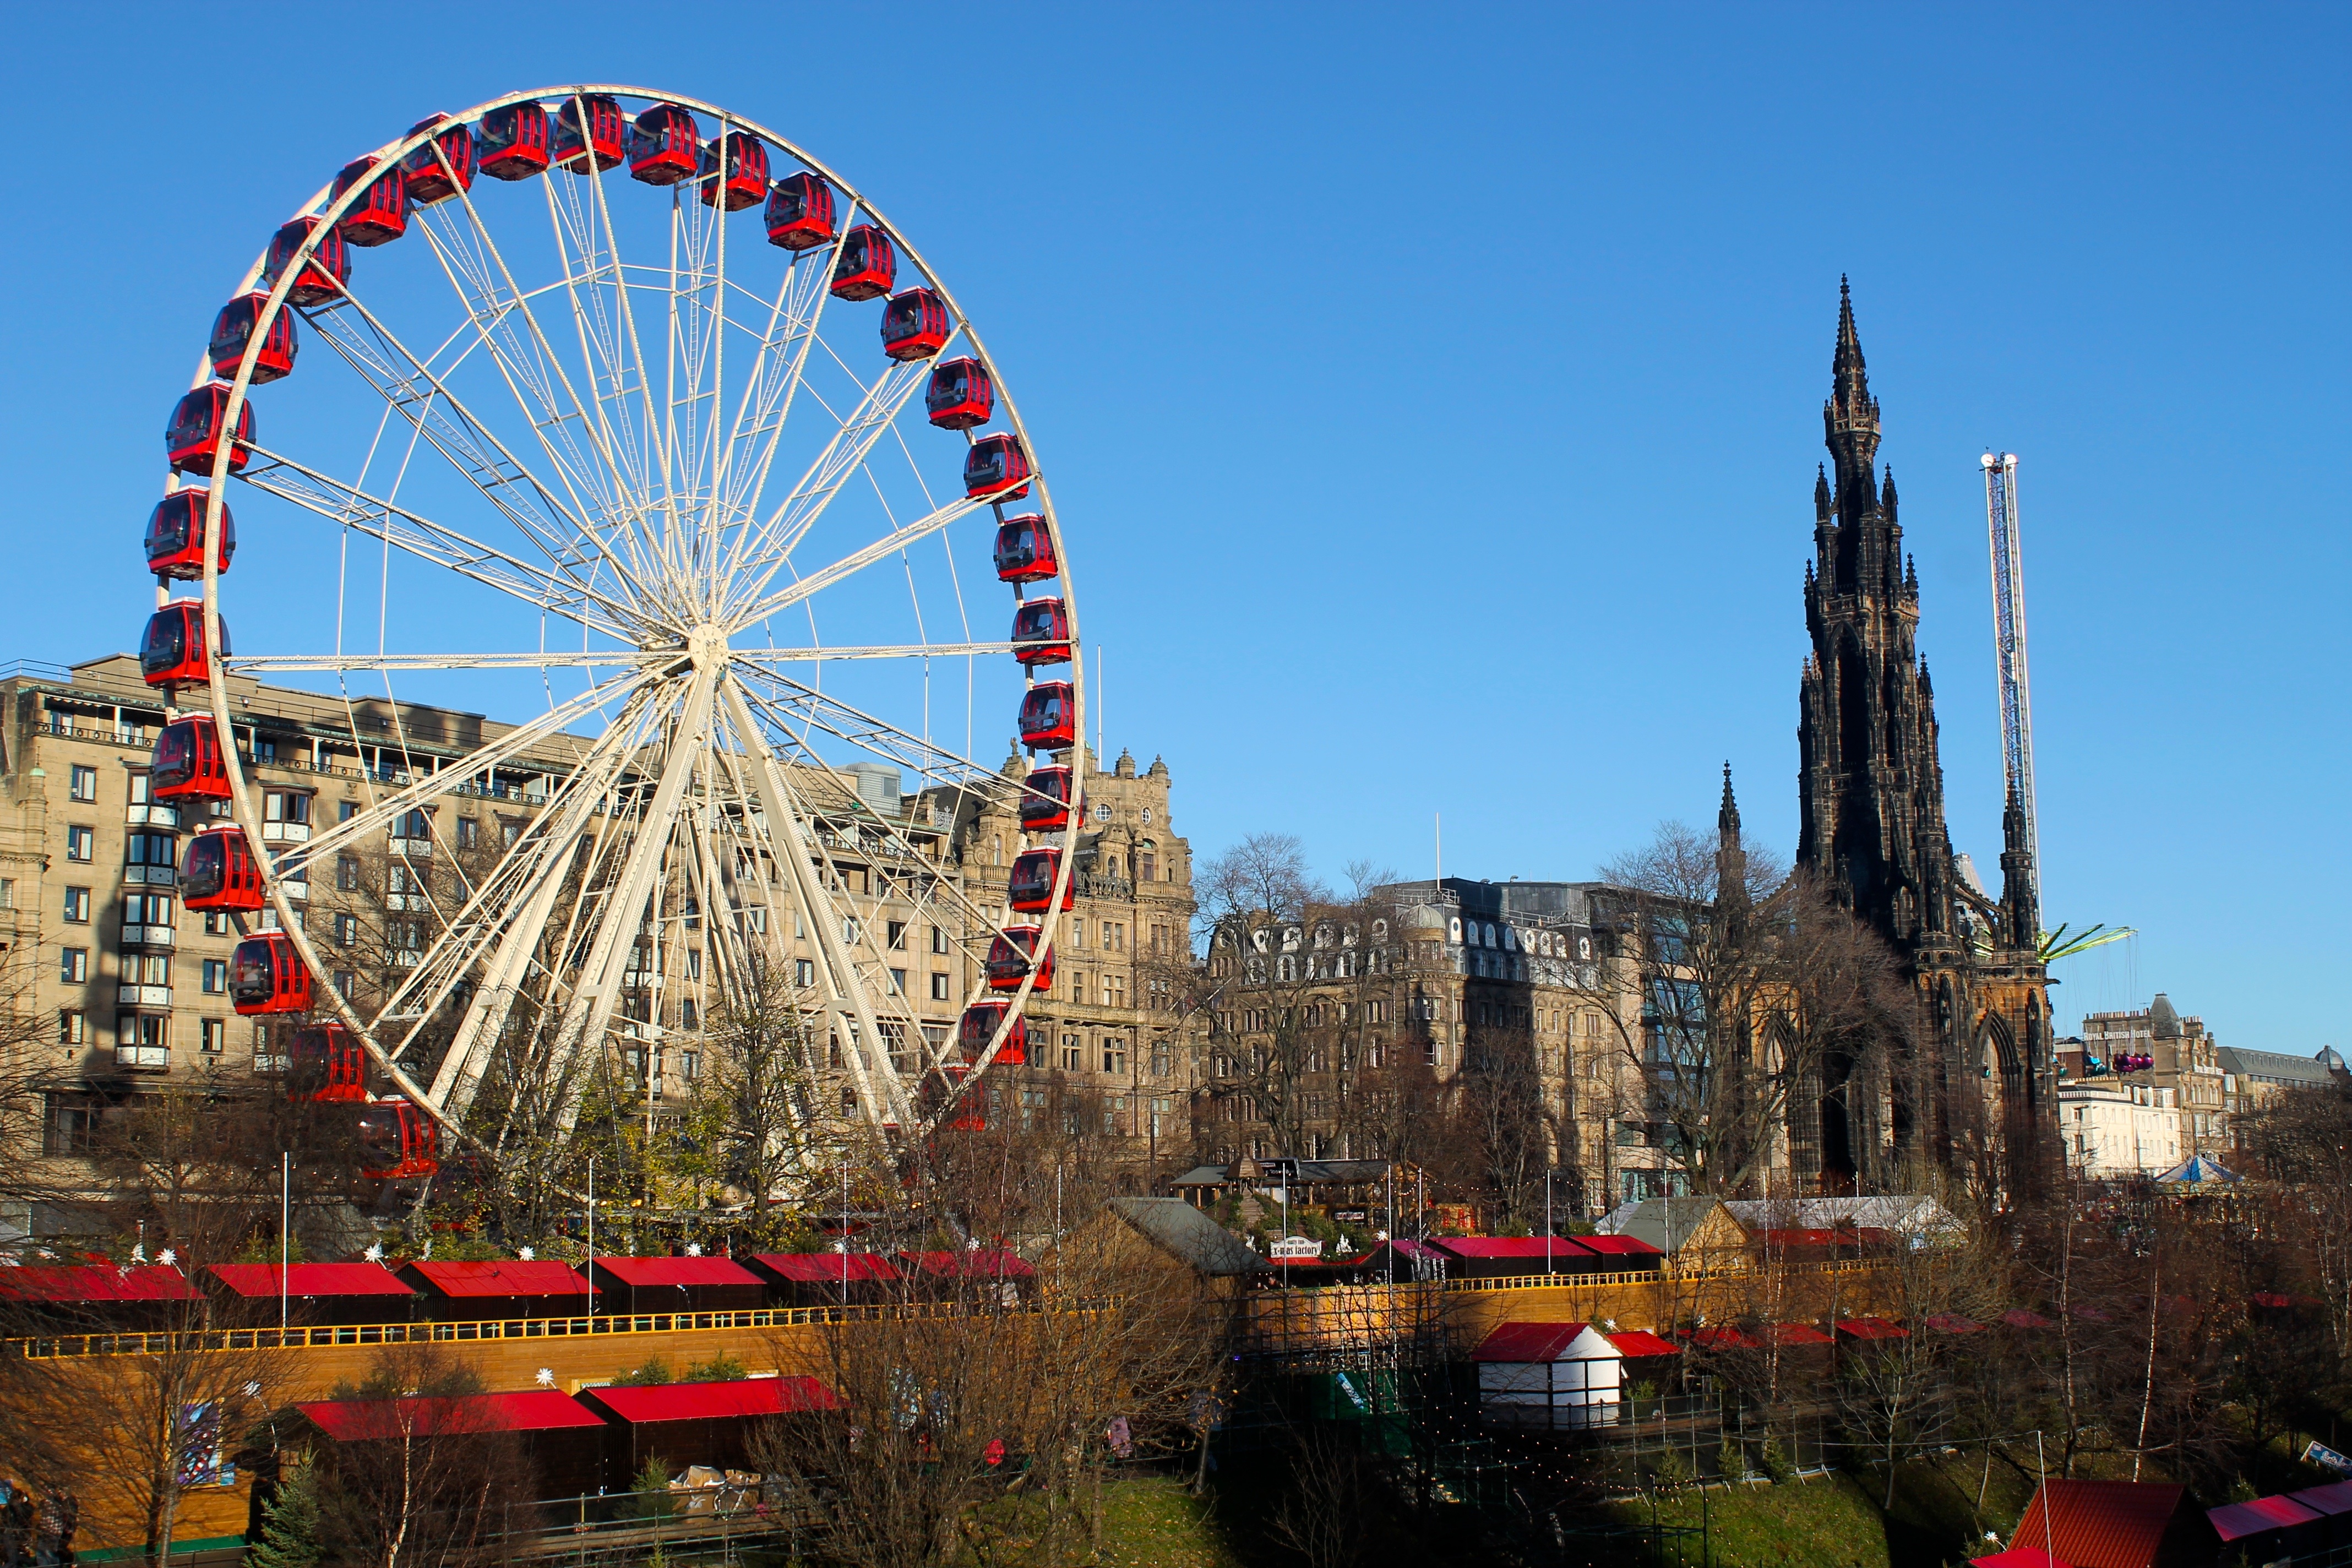
cityscape, recreation, ferris wheel, amusement park, park, landmark, tourist attraction, fair, amusement ride, outdoor recreation, geographical feature